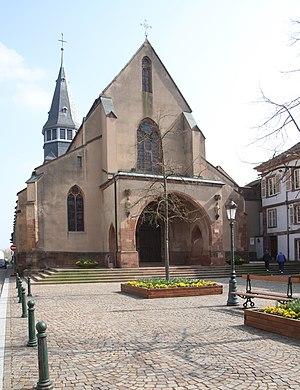
Église Saint-Nicolas de Haguenau